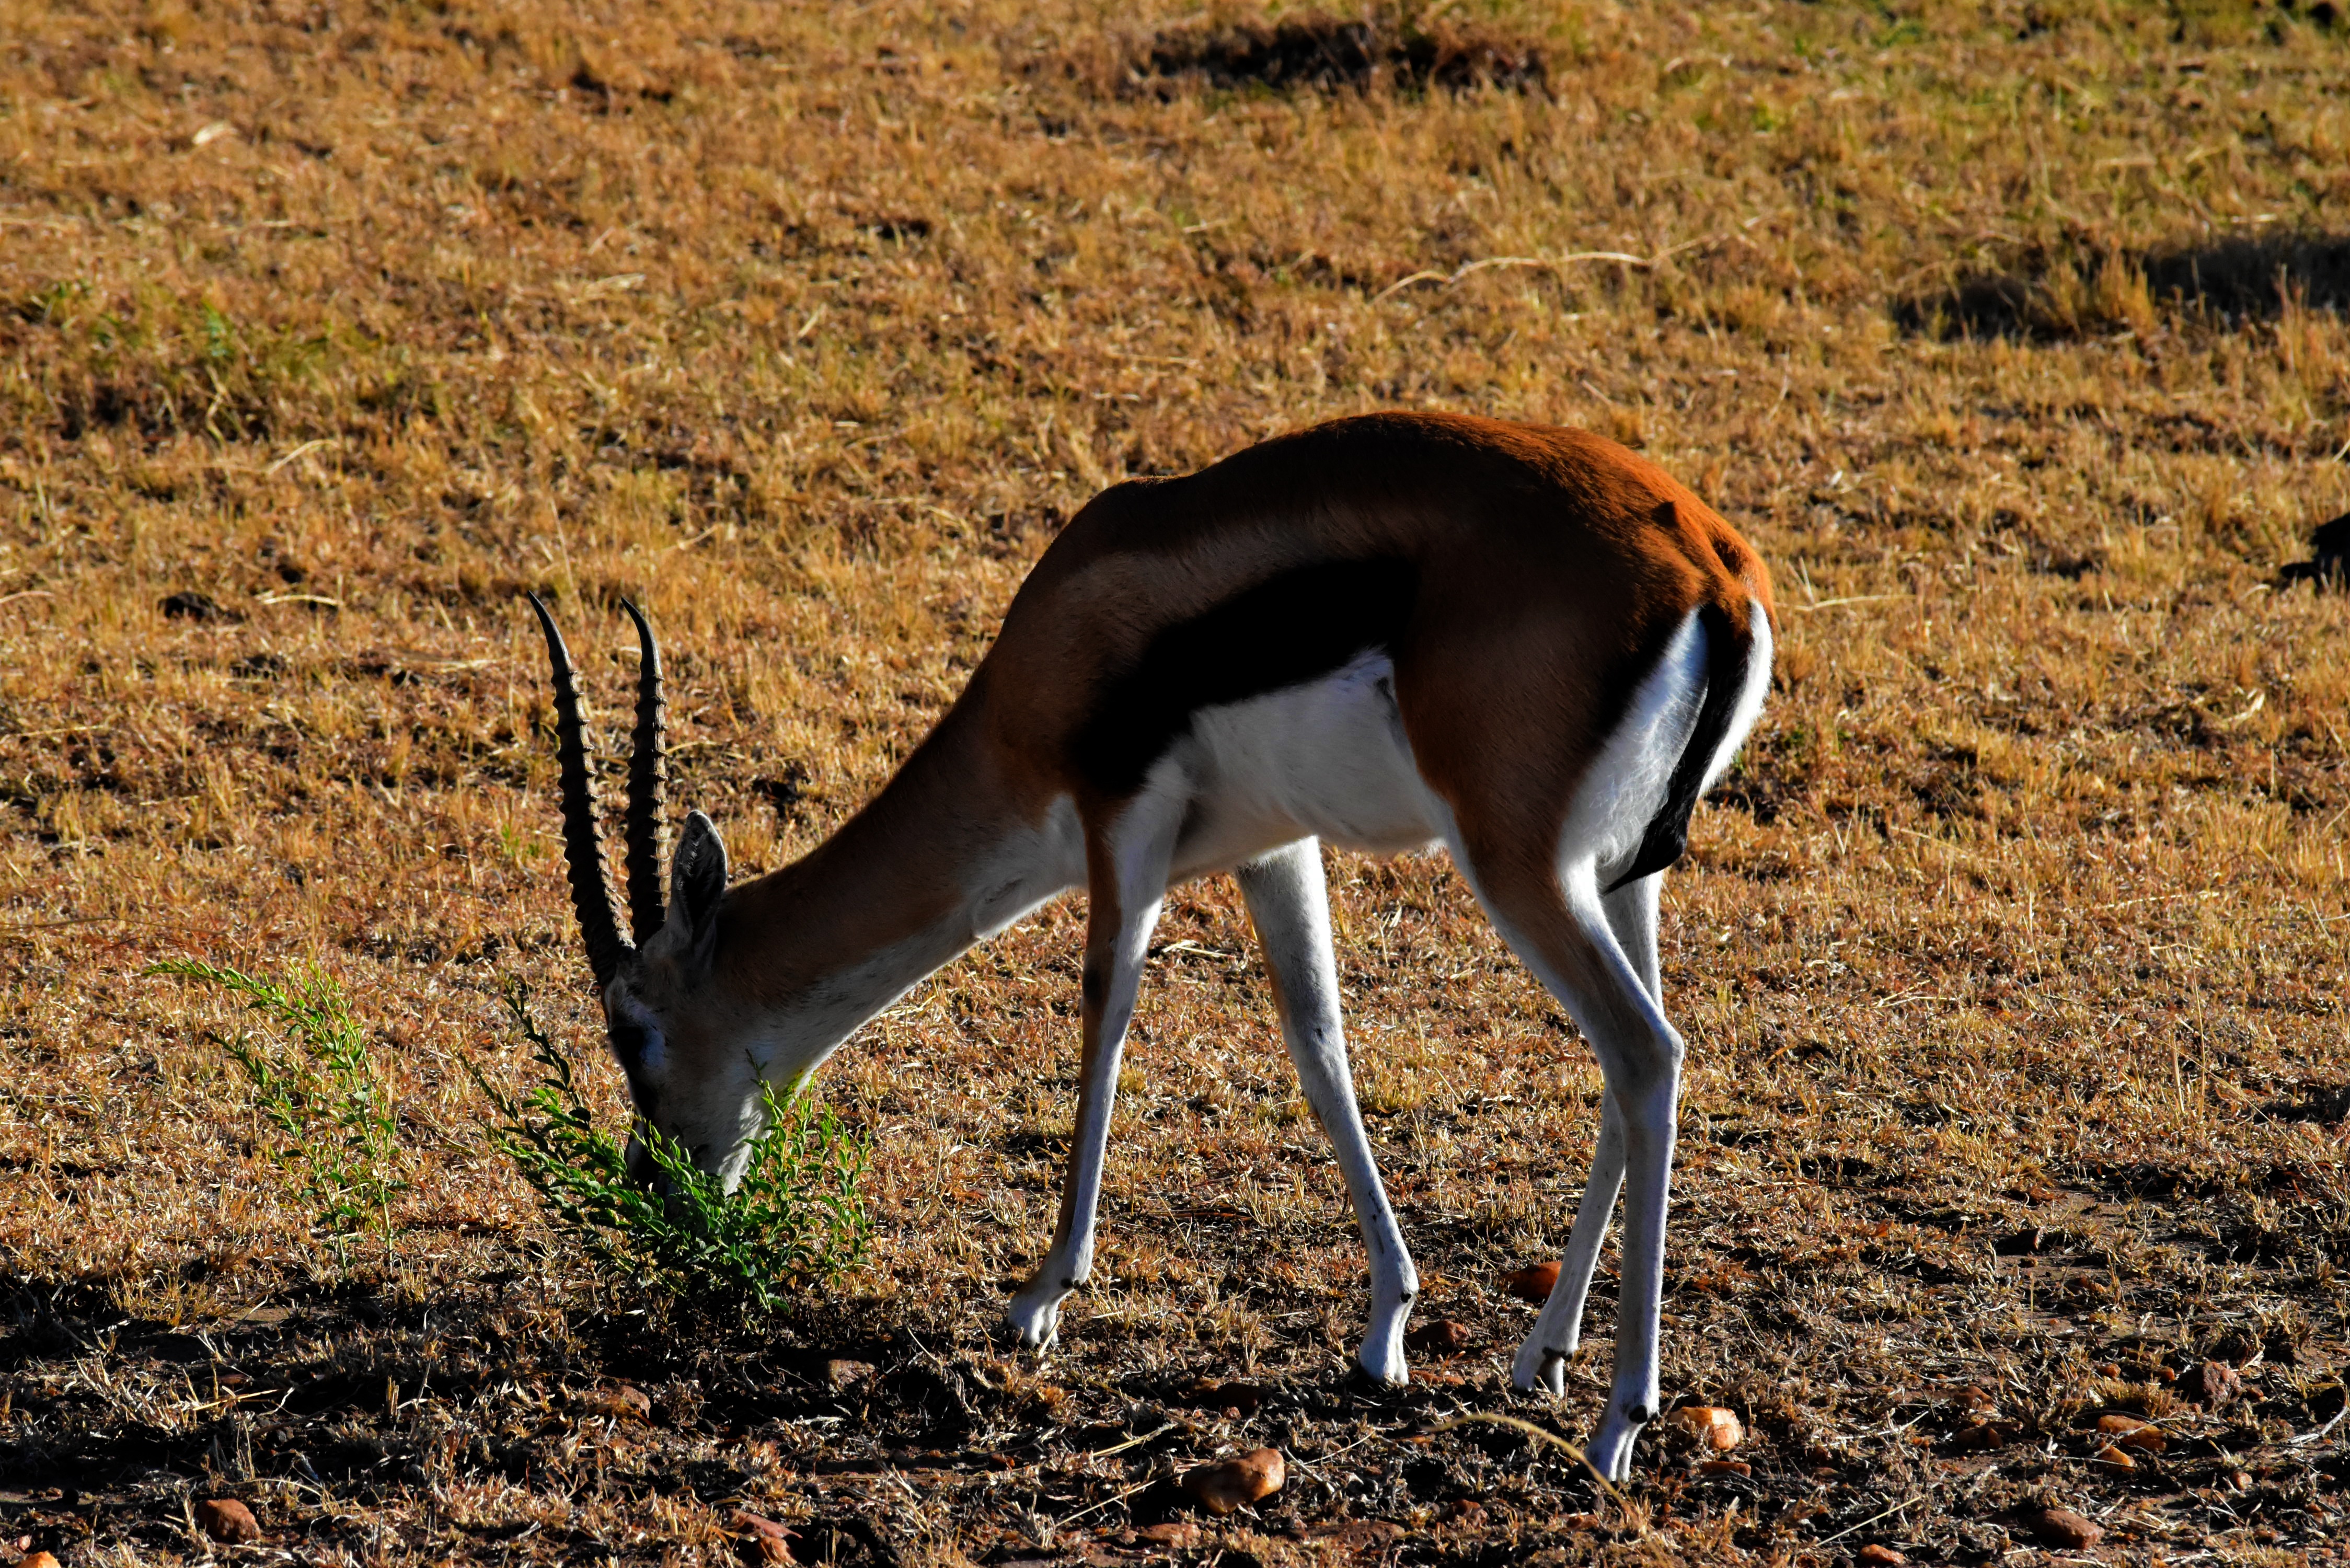
wilderness, animal, wildlife, africa, mammal, fauna, savanna, antelope, gazelle, grassland, tanzania, impala, safari, serengeti, wildife, springbok